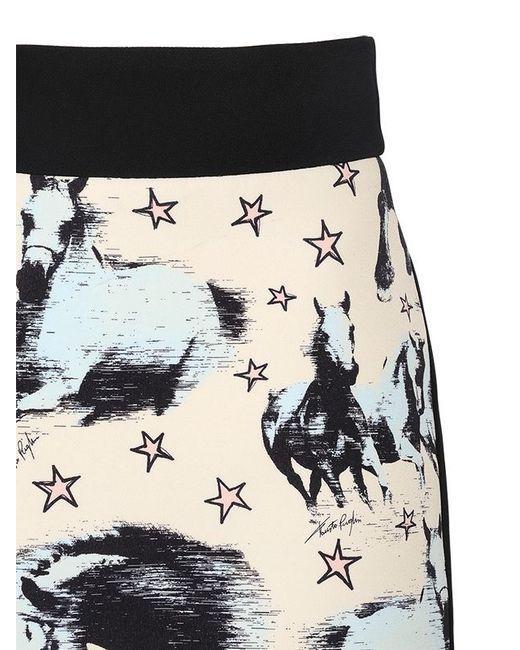
Schmaler Rock mit Pferde- und Sternenmuster für Damen